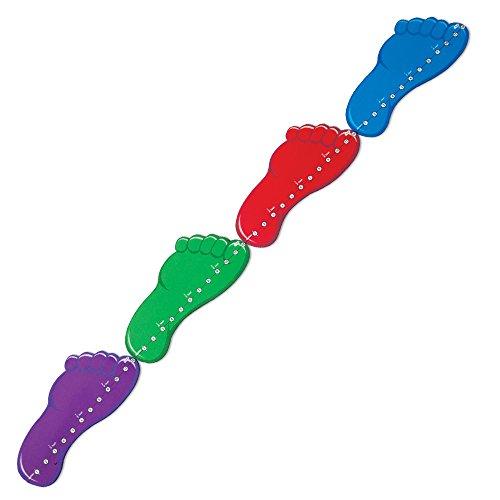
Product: Learning Resources Feet By The Foot
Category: Toys & Games | Learning & Education | Counting & Math Toys
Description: Feet feature 1" increments, plus 1/4", 1/2", 3/4" and 1' markings on one side.
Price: $24.99
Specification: ProductDimensions:14.8x8.5x4inches|ItemWeight:1.15pounds|ShippingWeight:1.15pounds(Viewshippingratesandpolicies)|DomesticShipping:ItemcanbeshippedwithinU.S.|InternationalShipping:ThisitemcanbeshippedtoselectcountriesoutsideoftheU.S.LearnMore|ASIN:B000T1OMUE|Itemmodelnumber:LER7562|Manufacturerrecommendedage:5-8years